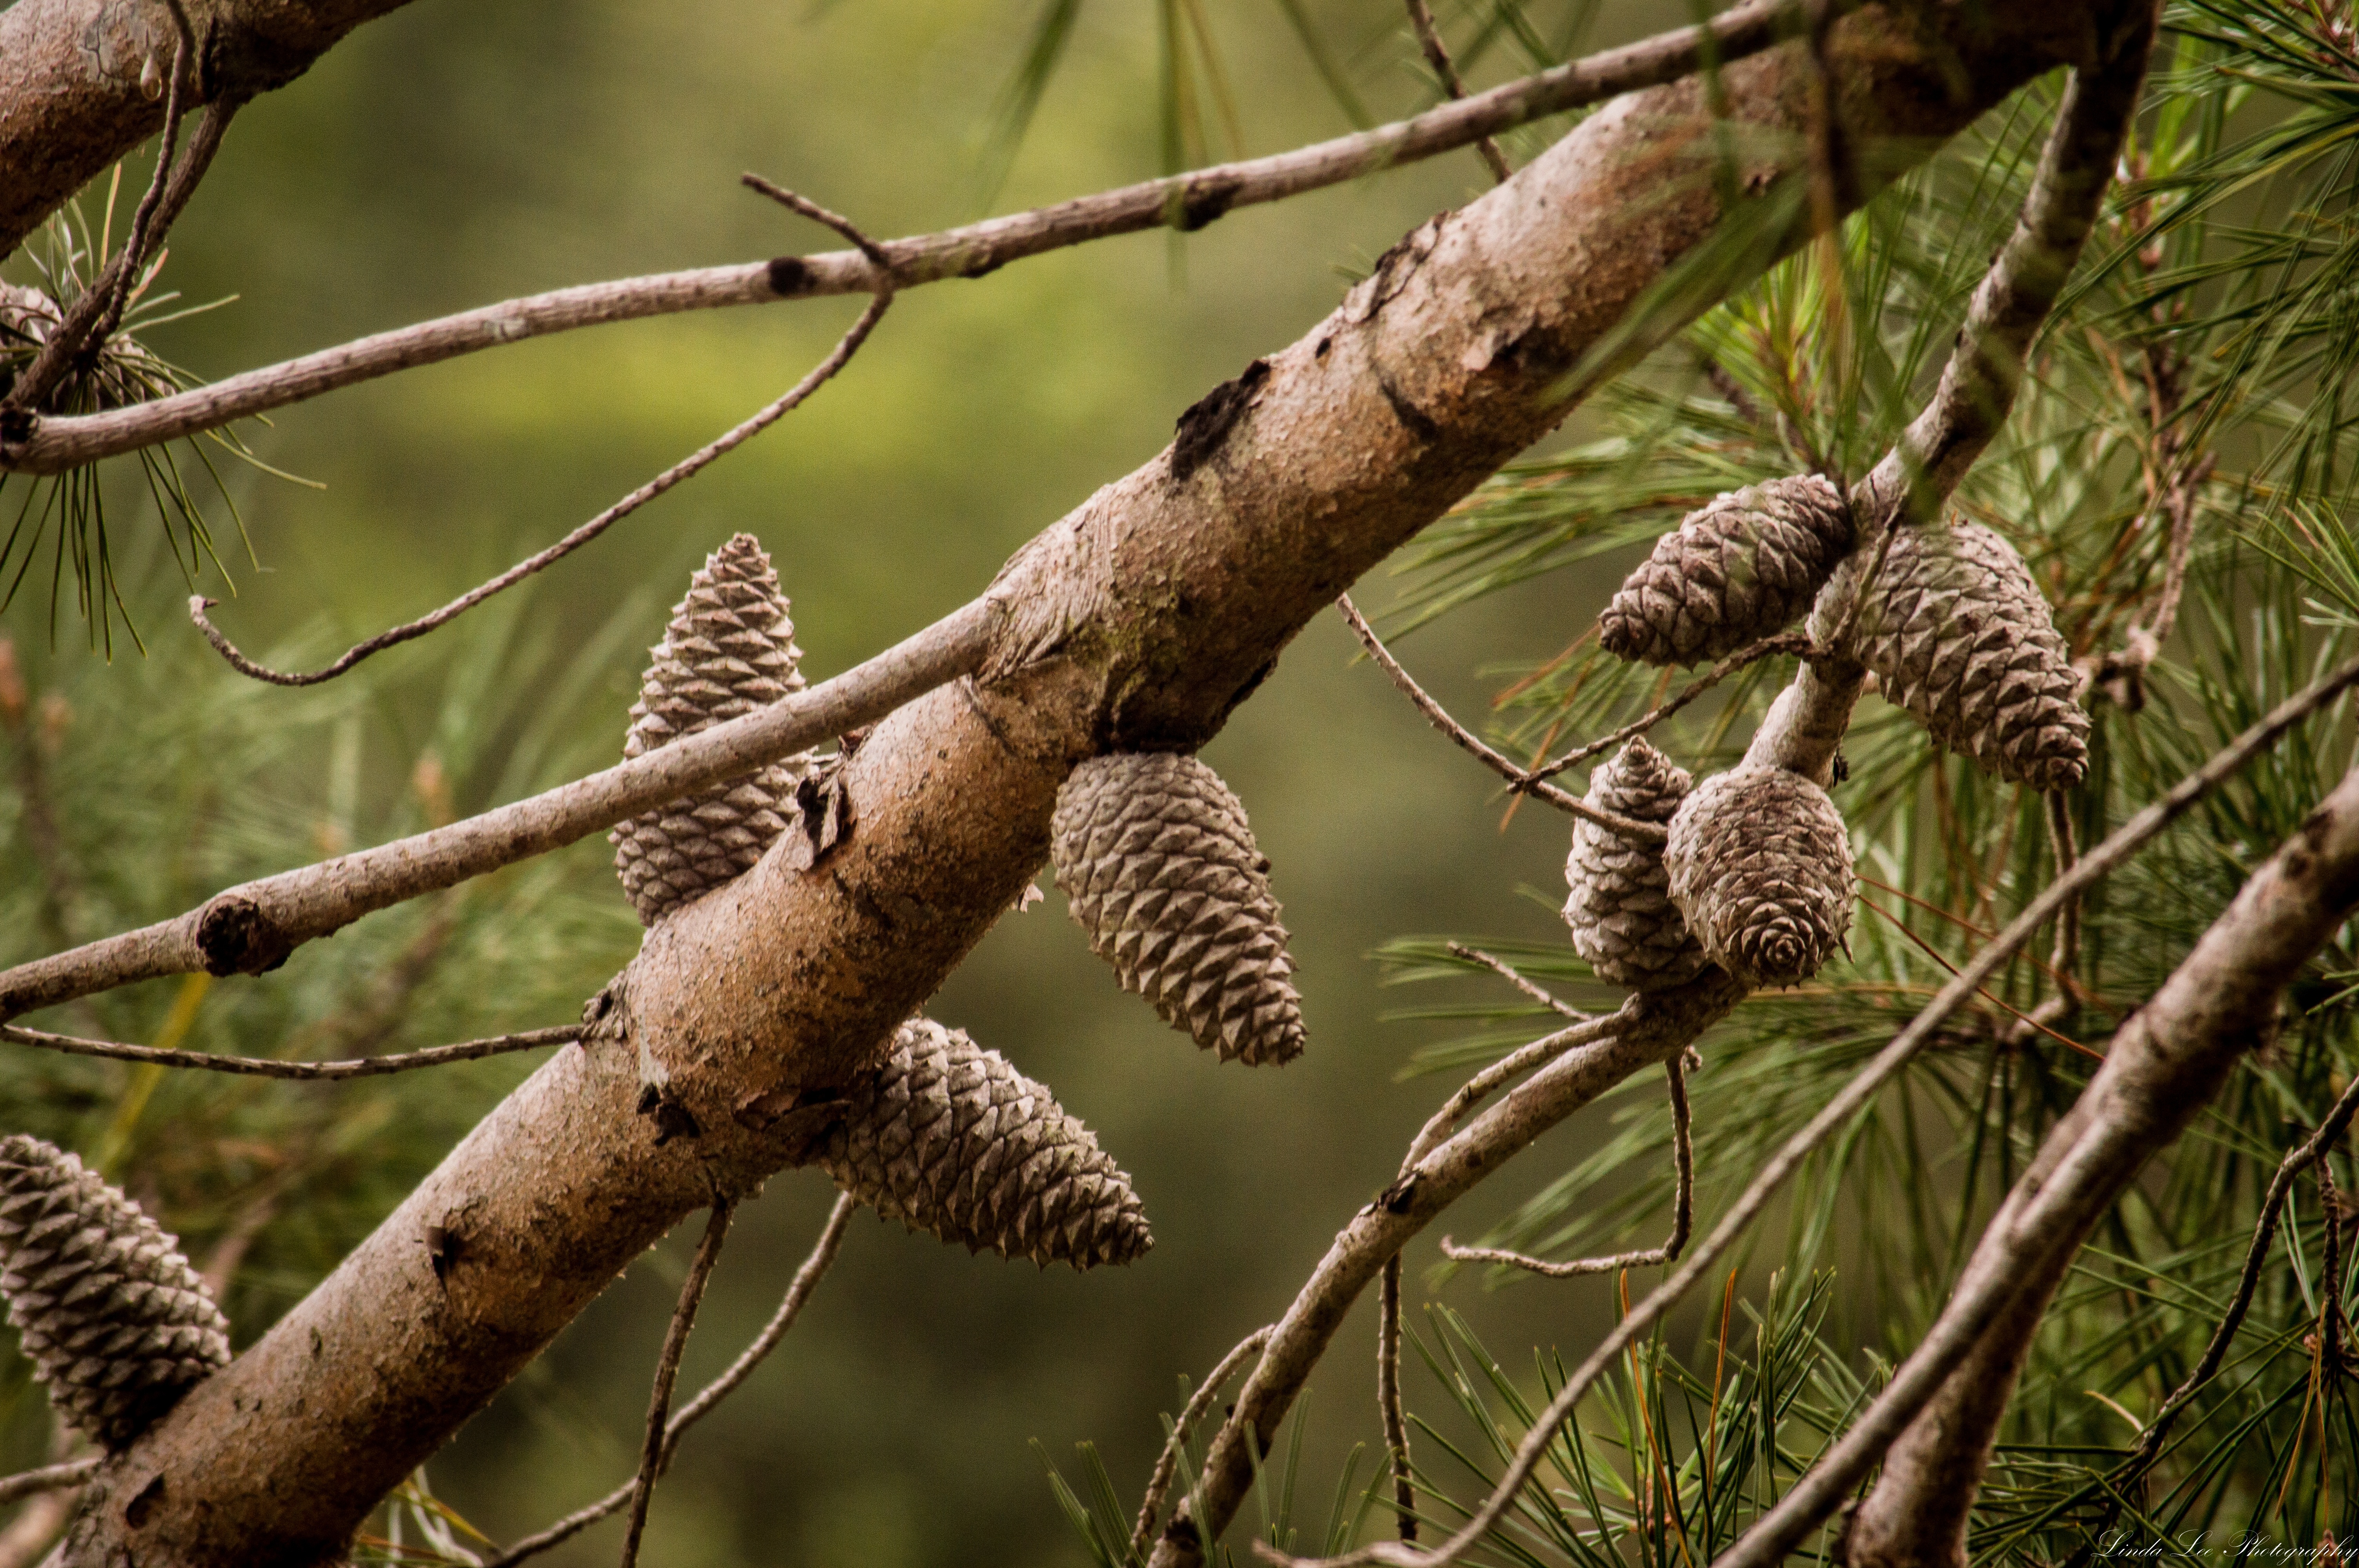
tree, nature, forest, branch, winter, plant, wood, leaf, flower, trunk, wildlife, green, produce, natural, brown, botany, fir, flora, season, fauna, twig, cones, larch, pine cones, plant stem, woody plant, land plant, thorns spines and prickles